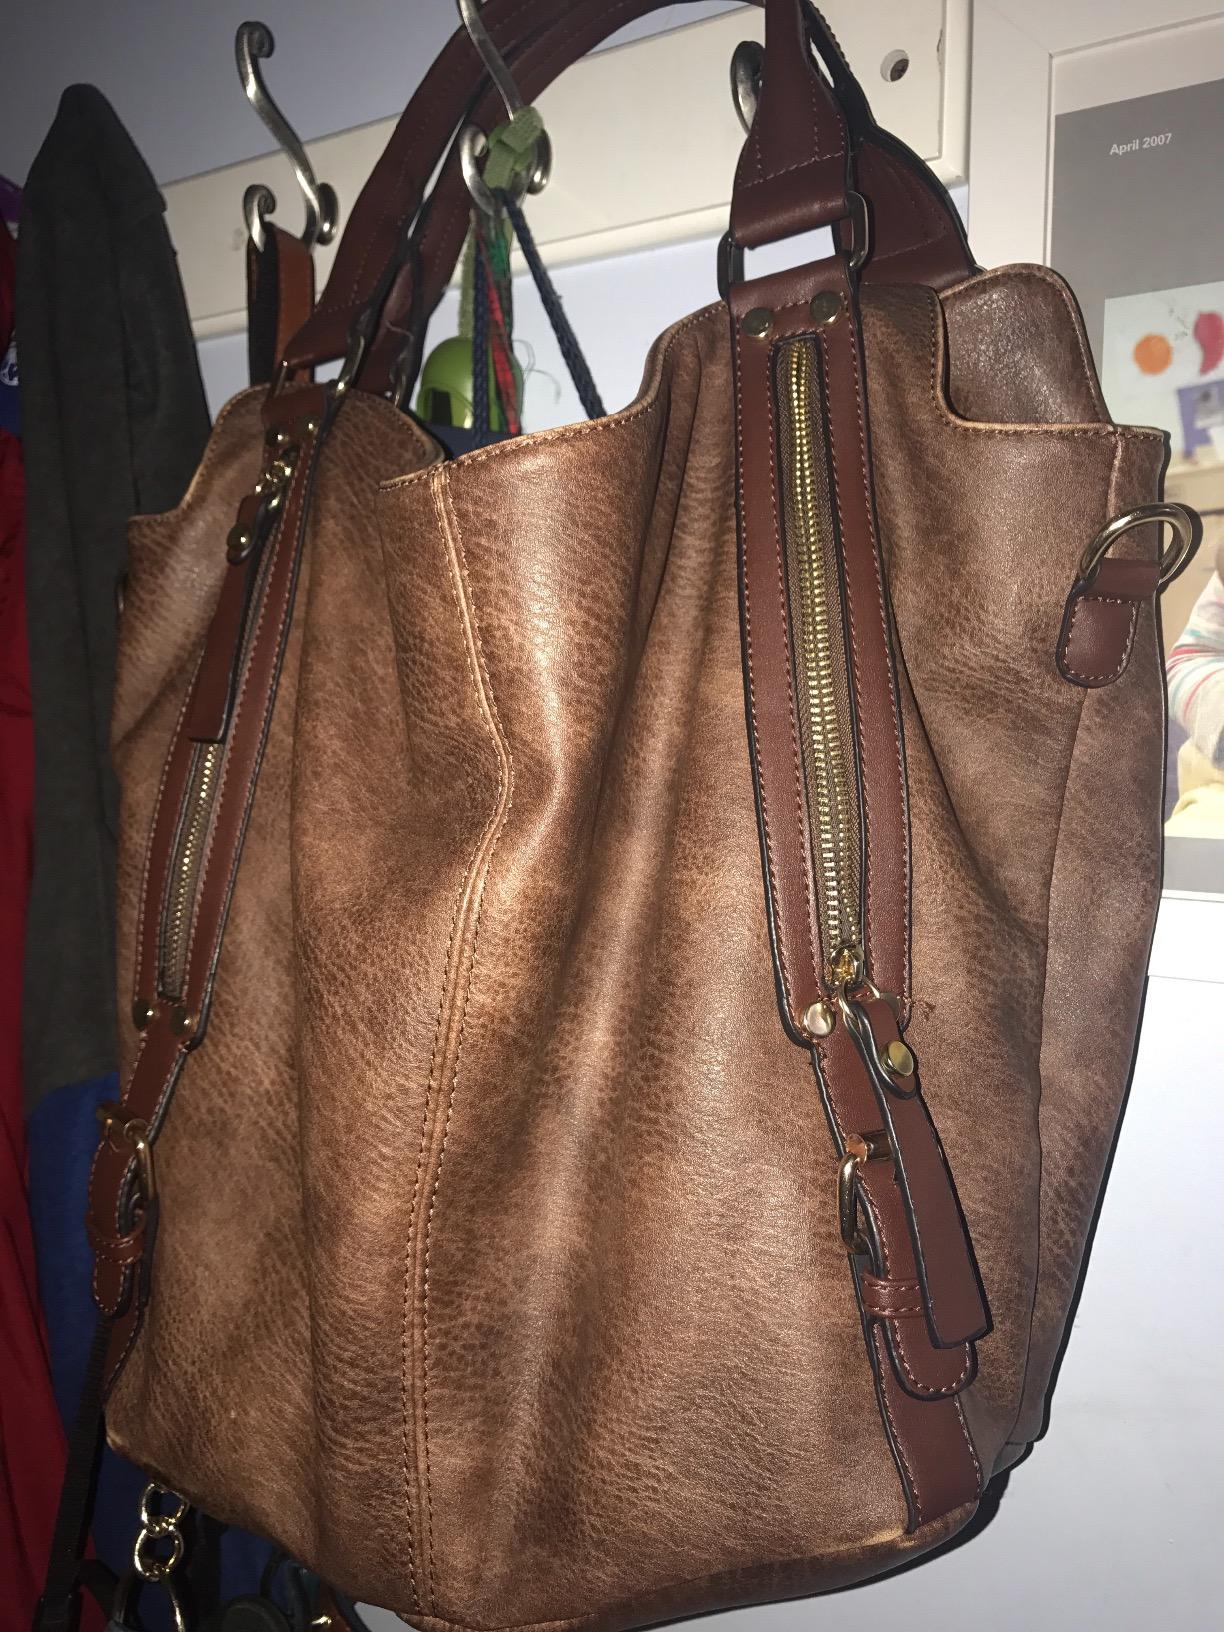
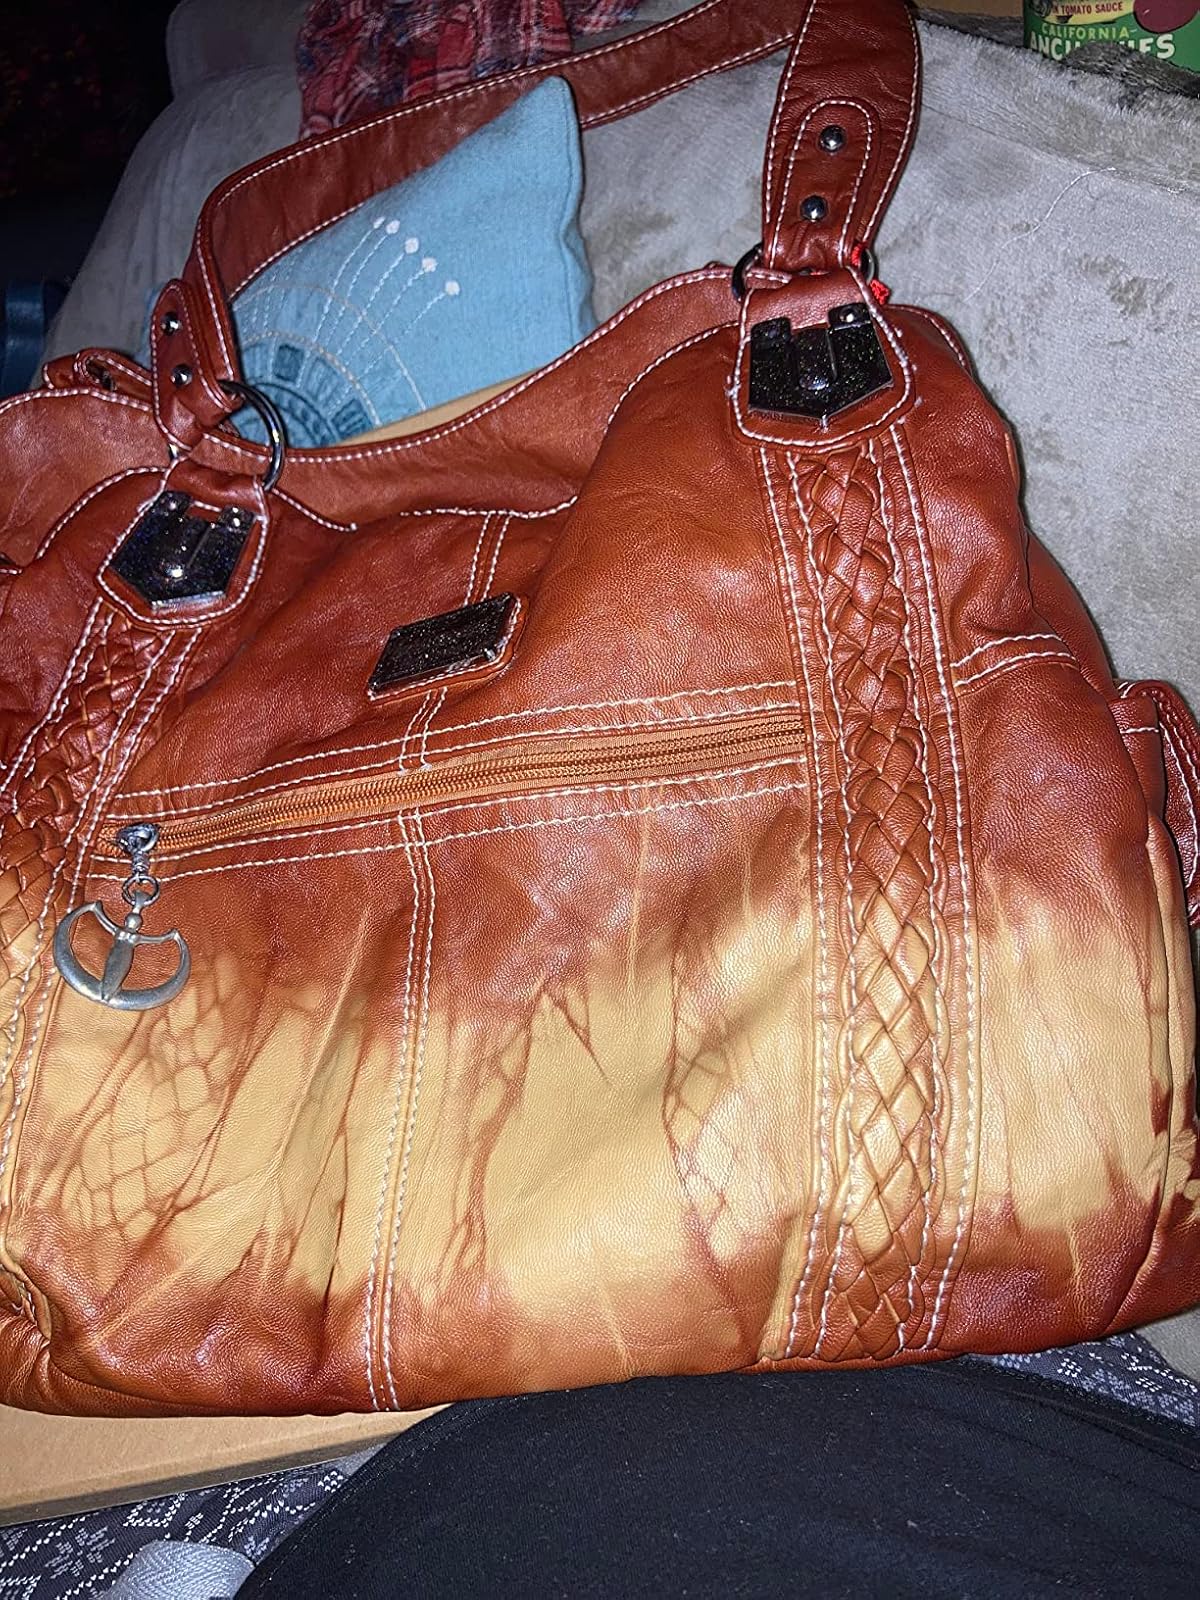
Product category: accessories_handbag
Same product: no